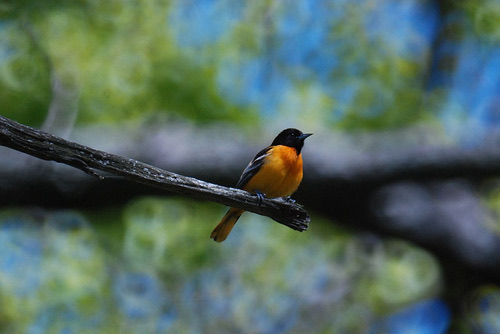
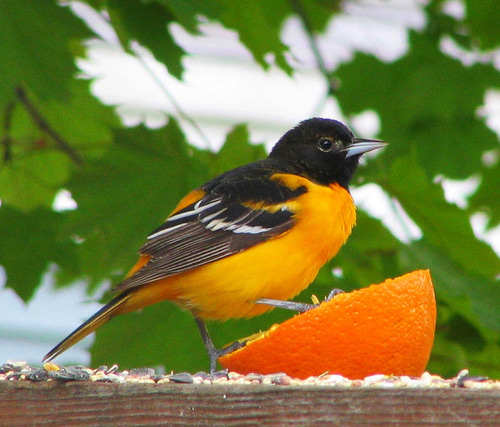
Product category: misc
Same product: yes